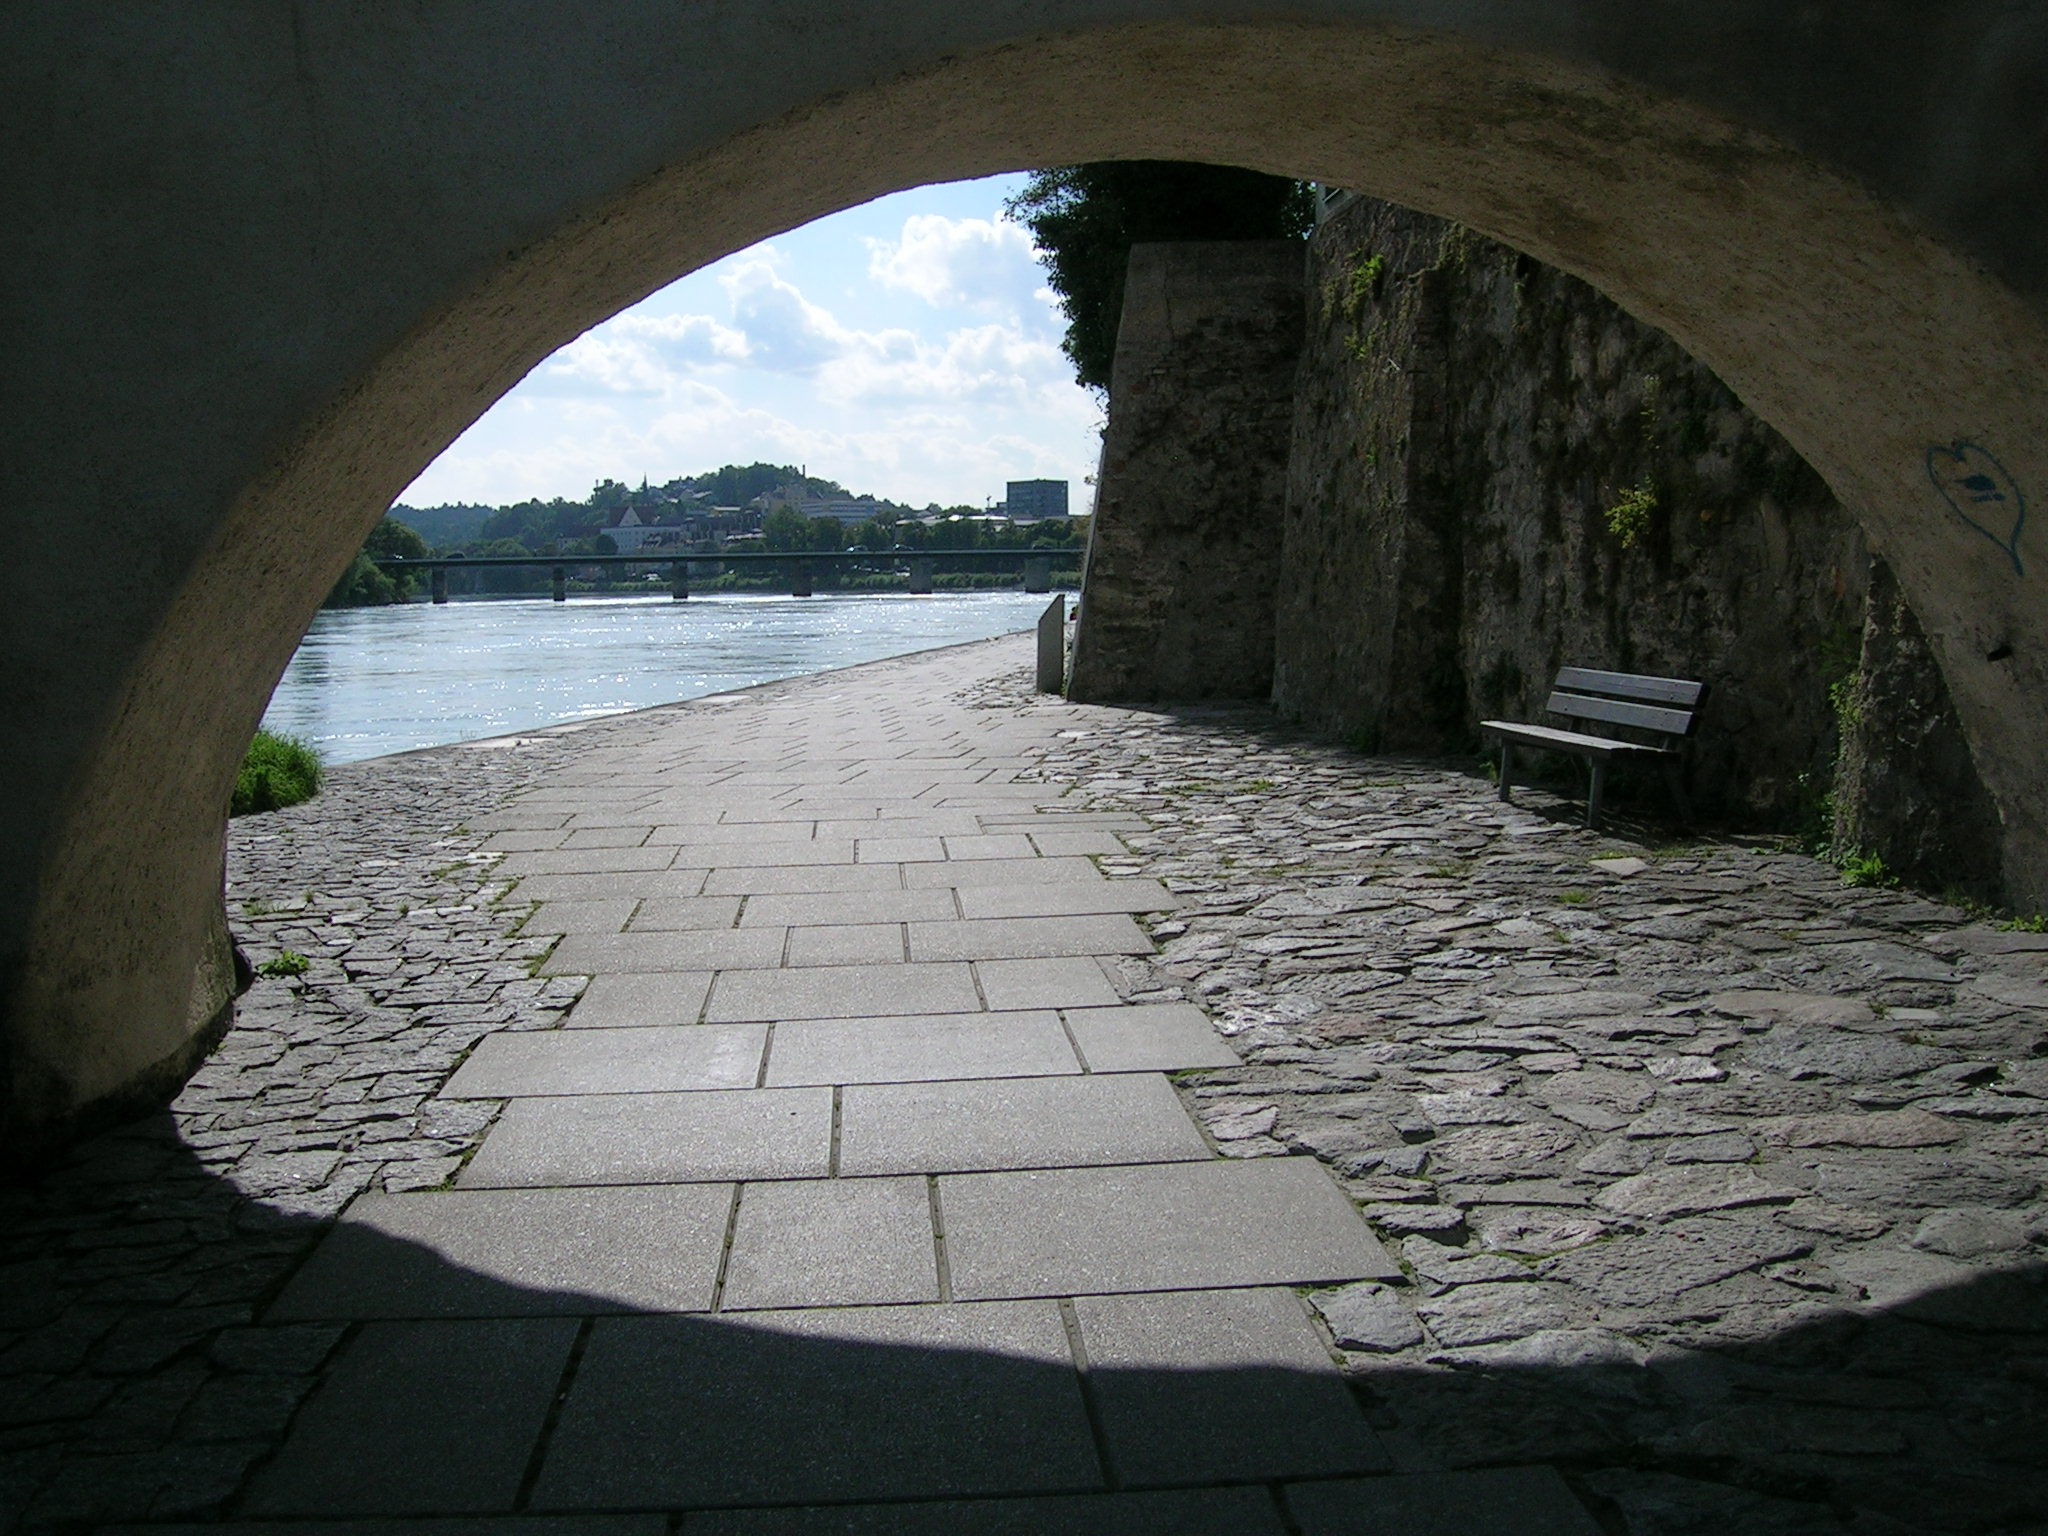
rock, architecture, bridge, wall, arch, reflection, waterway, danube, stone arch